Álvaro Bautista

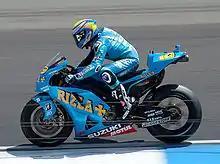
Bautista at the 2010 Dutch TT

Bautista moved up to MotoGP for the season, with the factory Suzuki team. After missing the French Grand Prix due to injury, Bautista made a steady return to the class and finished fifth at the Catalan Grand Prix.